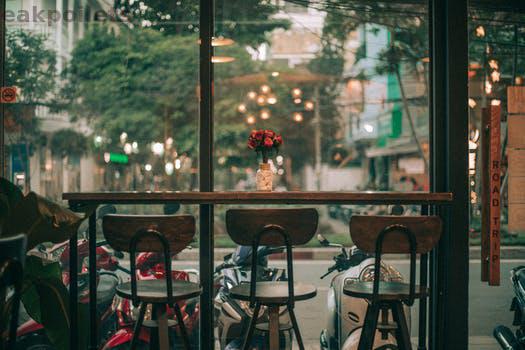
Label: Watermark